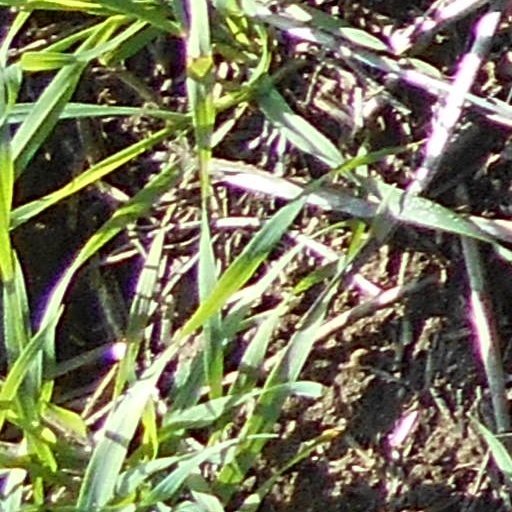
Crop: wheat